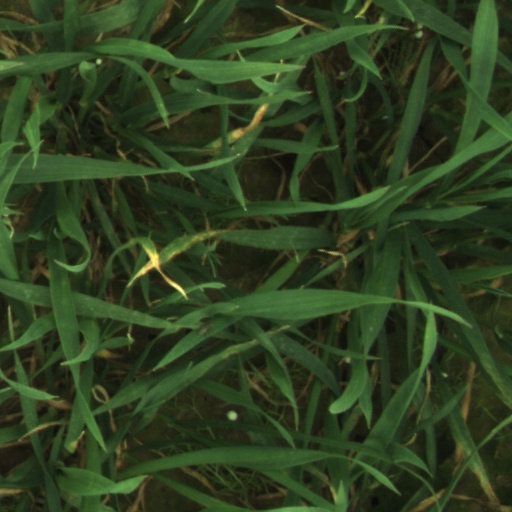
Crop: wheat